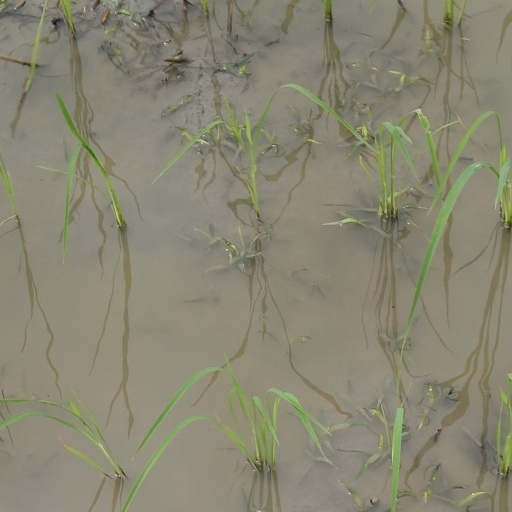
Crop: rice